Alla Pugacheva

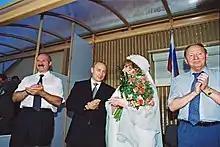
Pugacheva with Belarusian President Alexander Lukashenko, Russian President Vladimir Putin, and Ukrainian President Leonid Kuchma in Slavianski Bazaar in Vitebsk, 25 July 2001.

Since September 2011, Pugacheva has openly supported politician Mikhail Prokhorov. She declared her readiness to join his party, then joined his Public Council; together with Andrey Makarevich, she sang the song "Samy vysoky" (The Tallest) about him, and also took part in various press conferences of Prokhorov and congresses of the public council of the Civic Platform party. On 14 September, she took part in the party congress. However, after the removal of its leader, the day after the congress at a meeting of supporters of Mikhail Prokhorov, she left the party, blaming Vladislav Surkov for what happened.